Catherine Mulgrave

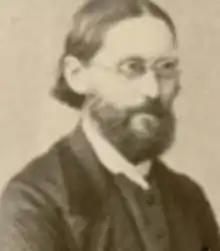
Mulgrave's second husband, Johannes Zimmermann

Mulgrave continued to manage the girls’ at Christiansborg she founded. She was later transferred to be a housemistress of a new girls’ boarding school in the same town. Upon the suggestion of Basel missionaries in Christiansborg, Mulgrave started a prayer meeting for women in Christiansborg in 1854. She also ran the missionary household which included her mentee, a Euro-African teacher, Regina Hesse and Zimmermann's Euro-African linguist assistant as well as their children. As the household matriarch, she was lauded for her culinary skills, specialising in cuisine from the Gold Coast, Germany and Jamaica. They often invited their neighbours to their home to share her freshly baked pancakes.